Sangerhausen station

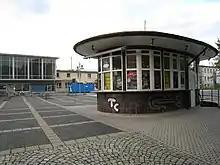
Round kiosk built in 1957 (2015)

In 2009, the town of Sangerhausen acquired the station for €405,000 from Deutsche Bahn.